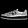
Label: Sneaker